Renaissance Theatre (Mansfield, Ohio)

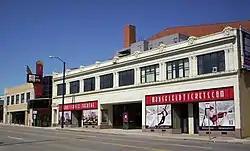
Front of the theater after the expansion and makeover in March 2012.

The Renaissance Theatre, previously known as the Ohio Theatre, is a restored movie palace-type theater located at 138 Park Ave. W in Mansfield, Ohio. The 1,402-seat theater opened on January 18, 1928, as the Ohio Theatre and serves today as the largest performing arts center in North-Central Ohio. The Renaissance Performing Arts Association operates the facility and annually produces and presents approximately 40 productions consisting of Broadway-style musical theater shows, classical music concerts, comedy shows, educational performances and outreach programs, popular music concerts, special events, and family shows. The Renaissance is also home to the Mansfield Symphony Orchestra and the Miss Ohio Scholarship Pageant, the state competition for the Miss America Pageant.